Anandha Jodhi

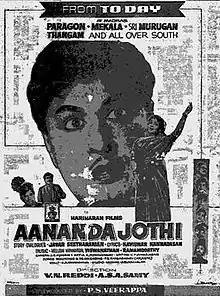
Theatrical release poster

Anandha Jodhi is a 1963 Indian Tamil-language drama film, directed by V. N. Reddy and A. S. A. Sami. The film stars M. G. Ramachandran and Devika. The film, produced by P. S. Veerappa and written by Javar Seetharaman, was released on 5 July 1963.